Sir Nigel

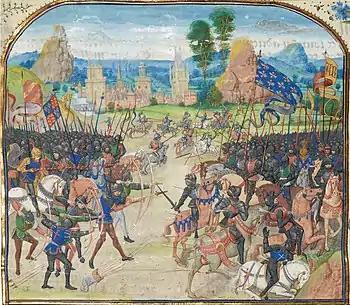
The Battle of Poitiers in the Chronicles of Froissart

Nigel is by then made seneschal of the Castle of Vannes. It is then that Sir John Chandos summons him to Bergerac to accompany the Black Prince on a raid into France. This raid concludes in the Battle of Poitiers (September 1356). In the course of the battle, Nigel overcomes King John II of France but fails to receive his surrender not knowing the identity of his opponent and is thus unable to lay claim to the king's ransom. But since the king himself identifies the squire as his conqueror, the Black Prince awards Nigel Loring his golden spurs and dubs him a knight (the historical Neil Loring is older than the protagonist, and was knighted in 1340 at the Battle of Sluys).